The Rachel Zoe Project

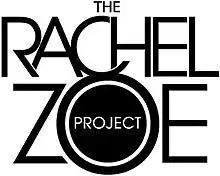

The Rachel Zoe Project is an American reality television series starring celebrity stylist Rachel Zoe. The series premiered on September 9, 2008 on the Bravo television network.